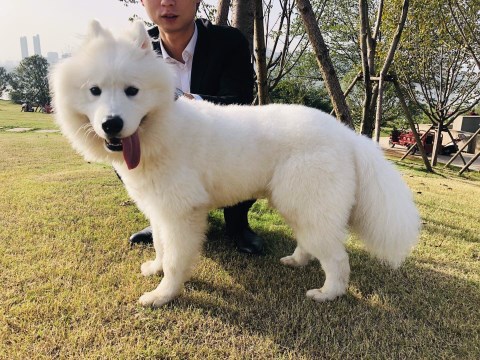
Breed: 2192-n000088-Samoyed